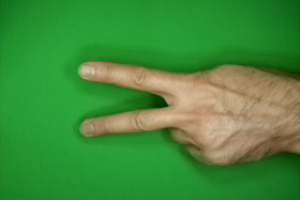
Label: scissors